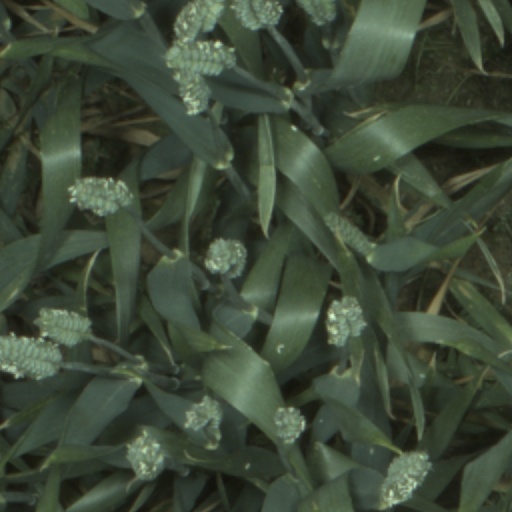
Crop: wheat